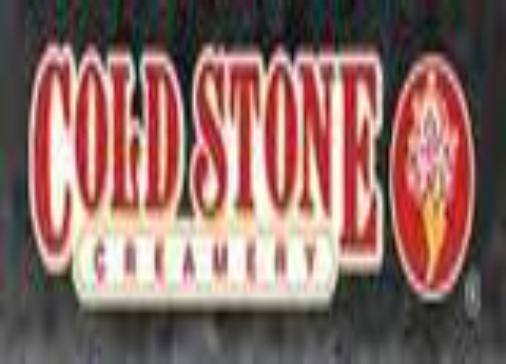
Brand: Cold Stone Creamery
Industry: Food